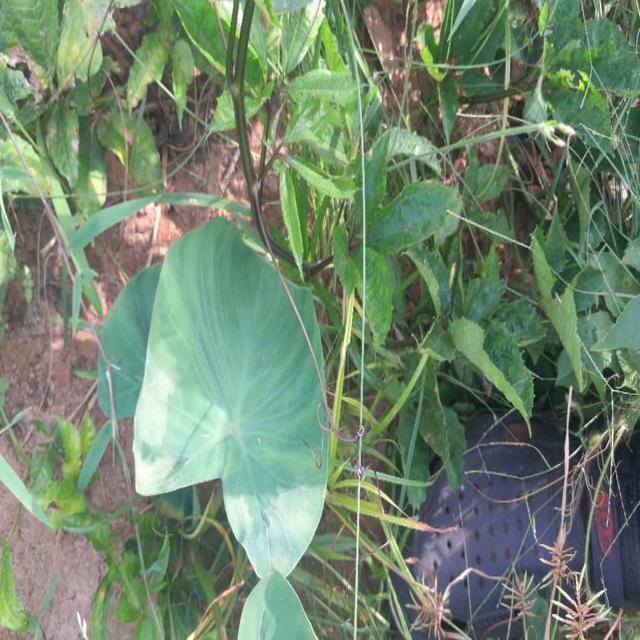
Label: Healthy